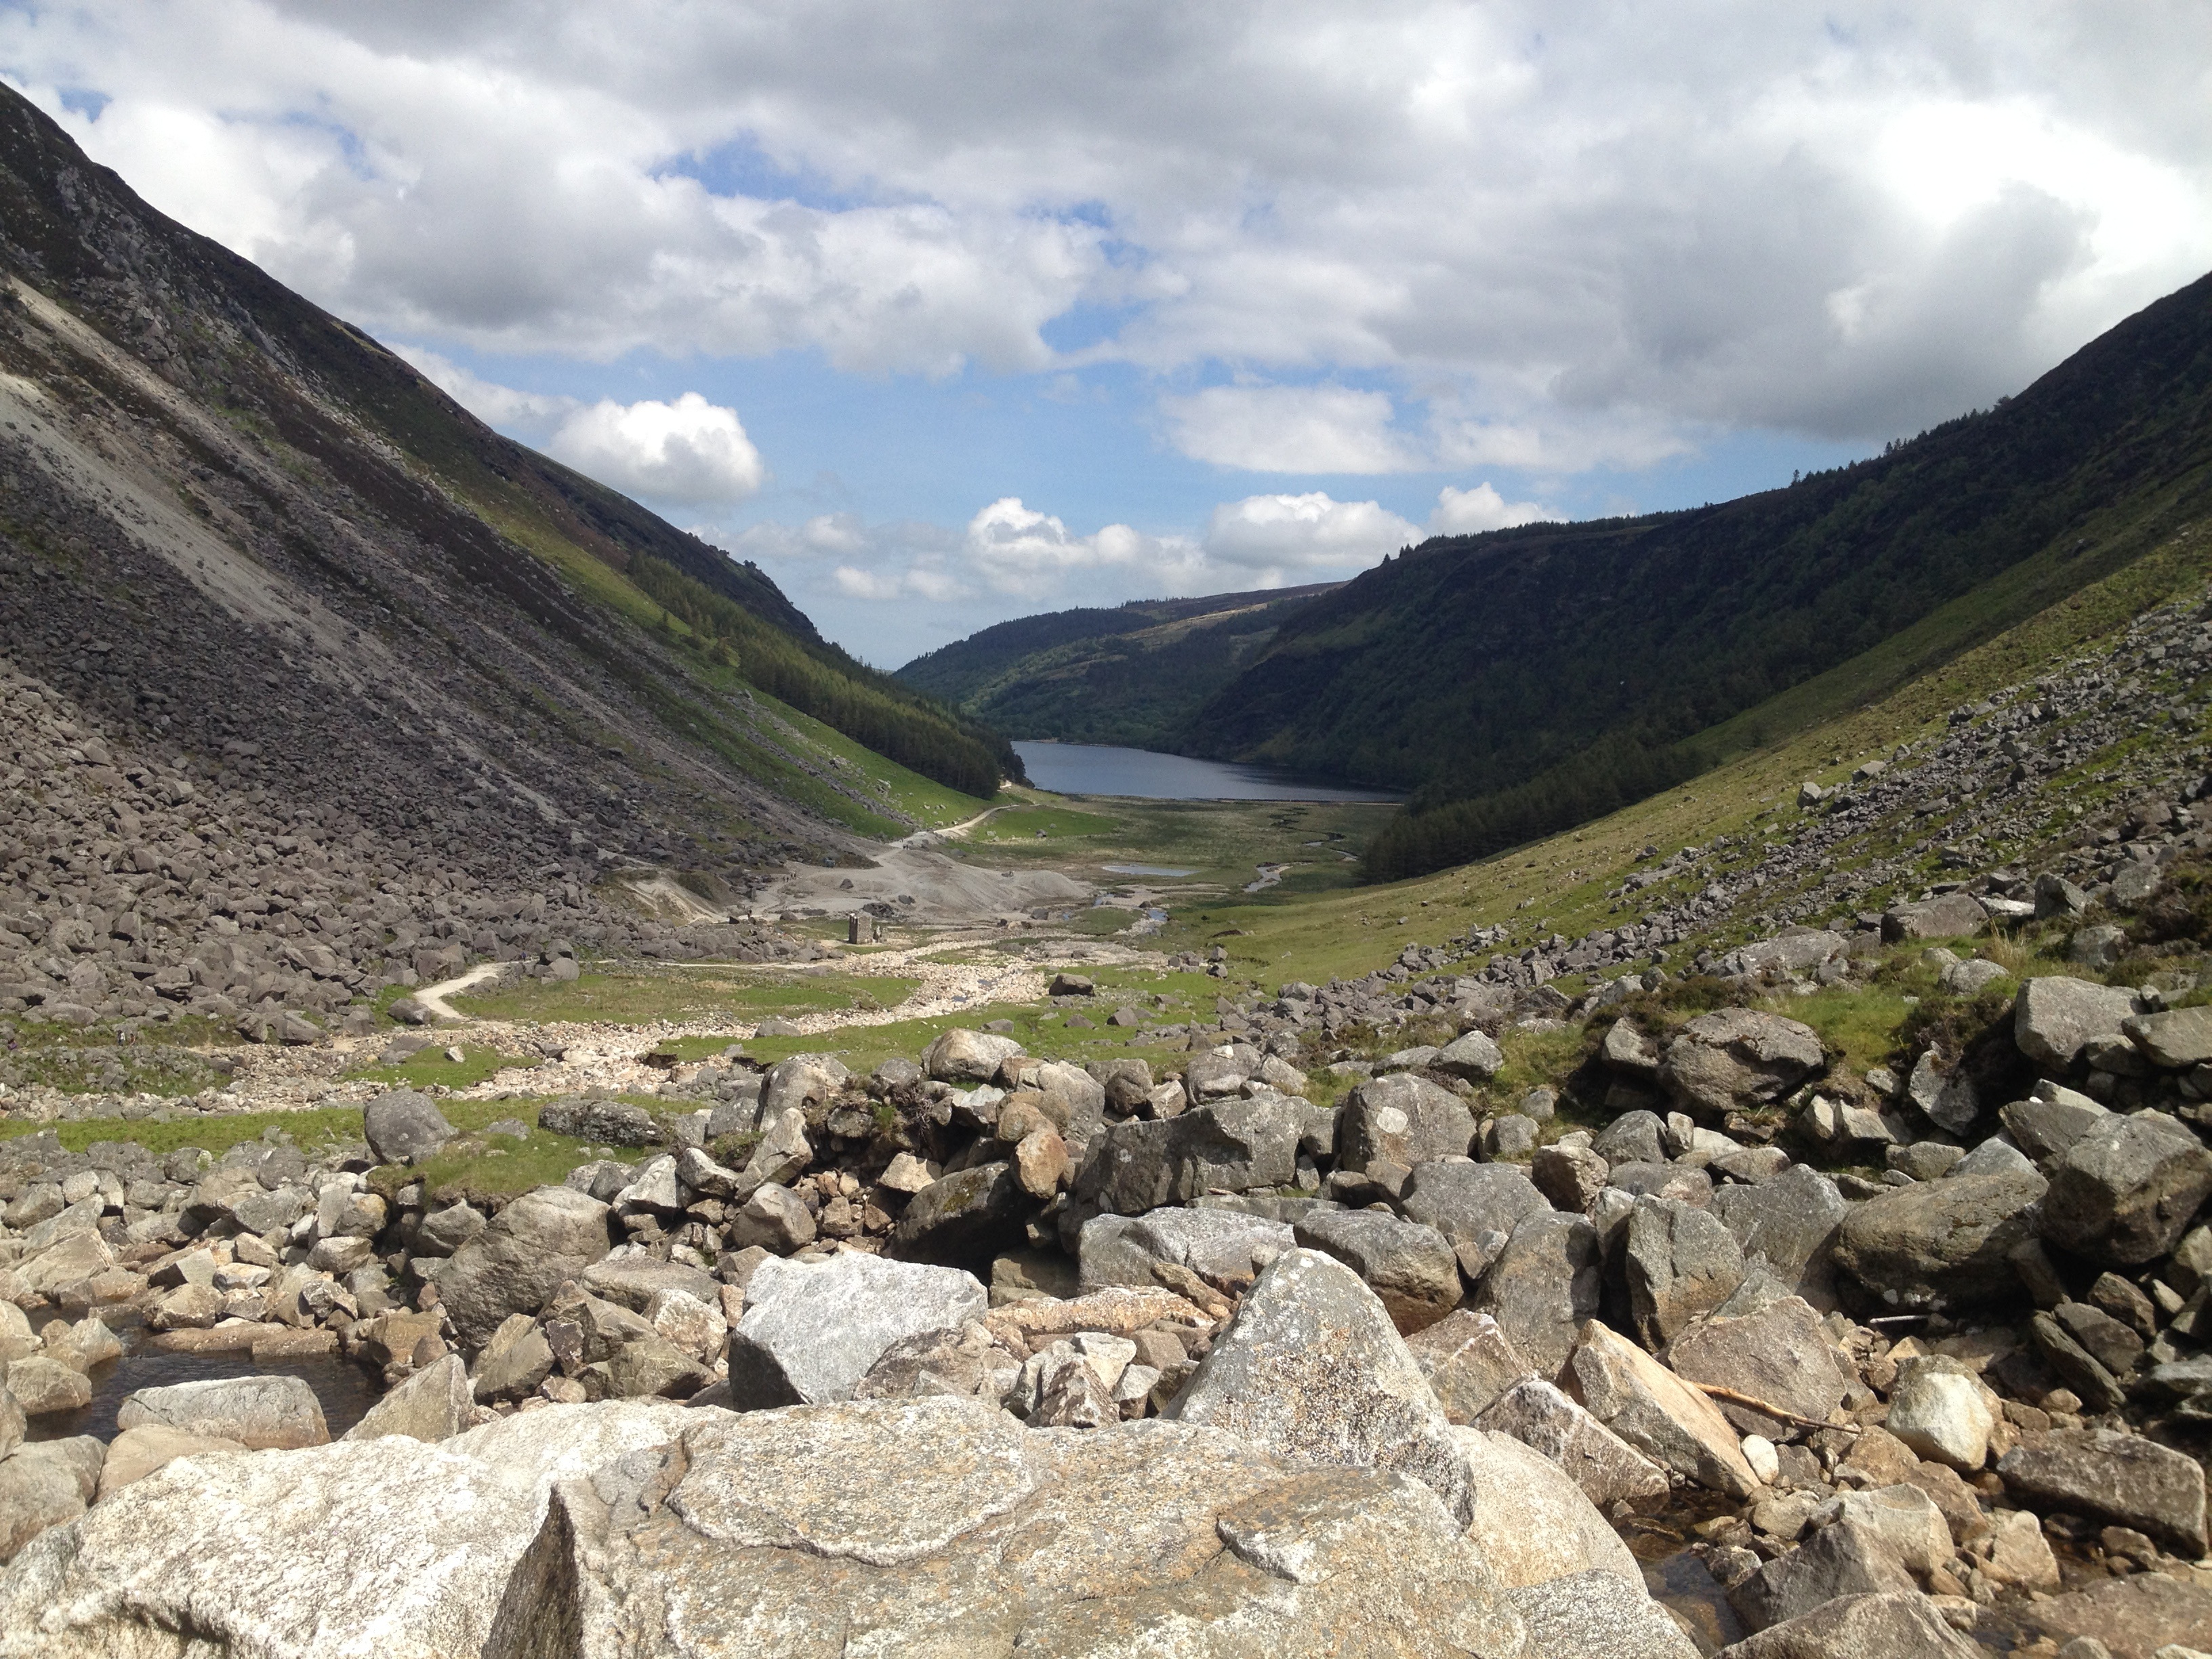
landscape, water, nature, wilderness, walking, mountain, hiking, trail, lake, adventure, valley, mountain range, ridge, geology, backpacking, badlands, plateau, ireland, fell, loch, wadi, moraine, landform, mountain pass, geographical feature, mountainous landforms